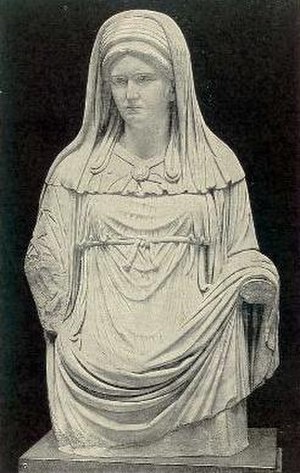
Vestalinde / Udvælgelse og opgaver
Romersk statue af en vestalinde med sit suffibulum fæstet med en broche.
Vestalinderne var det kvindelige præsteskab i Vestakulten i det gamle Rom. De tjente Vesta, gudinden for hjemmets arne. Vestakulten var Romerrigets statsreligion. Som det eneste fuldtids-præsteskab for en romersk guddom var de meget højt respekterede.